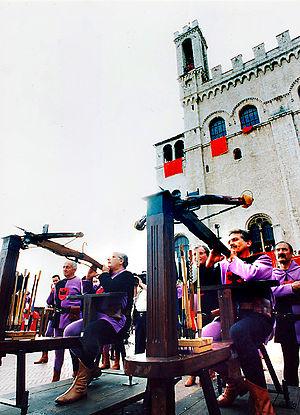
Le Palio della Balestra est un tournoi folklorique entre les villes de Gubbio et Sansepolcro.